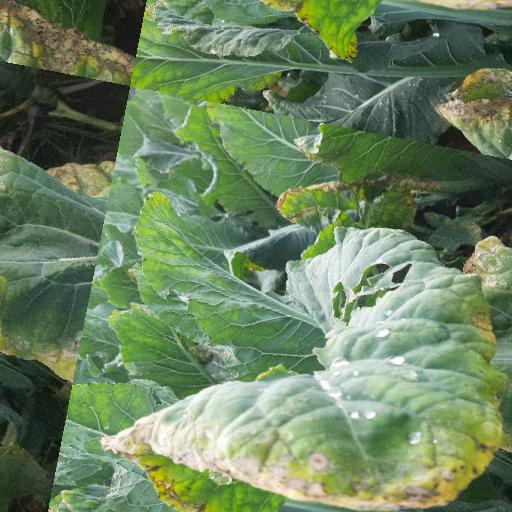
Label: Black Rot